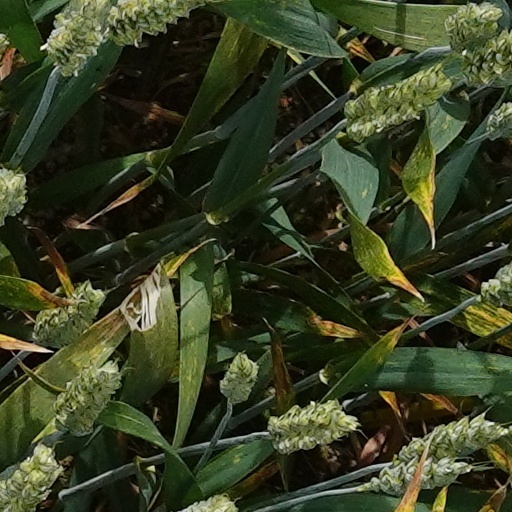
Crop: wheat